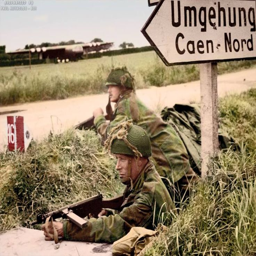
people , guarding a road junction .